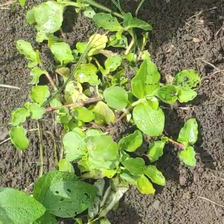
Weed species: Kena_(Commplina_benghalensio)